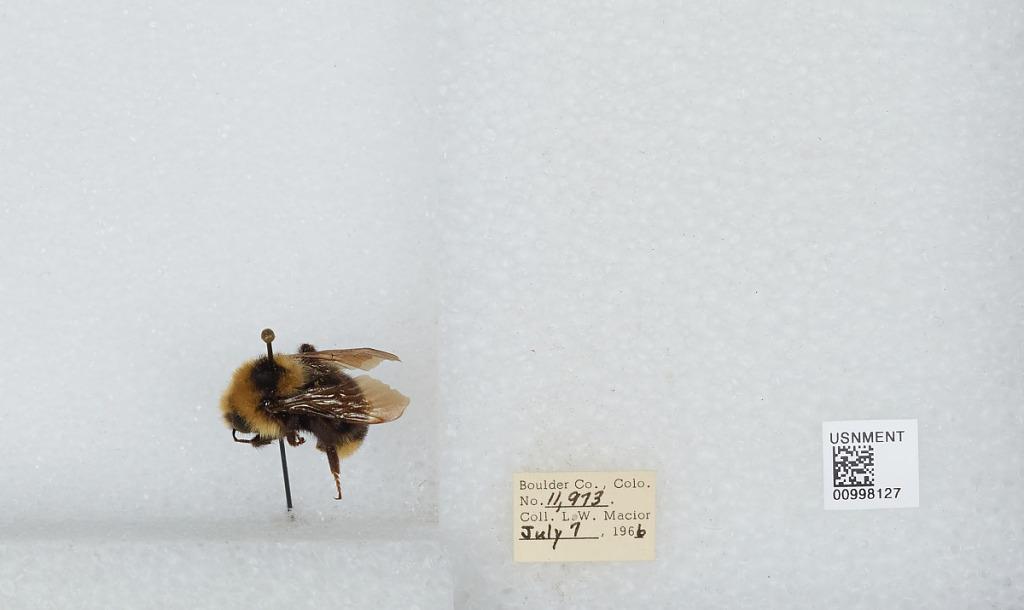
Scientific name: Bombus (Psithyrus) insularis (Smith)
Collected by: L. Macior
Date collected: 1966-7-7
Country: United States
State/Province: Colorado
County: Boulder
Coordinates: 40.015, -105.27